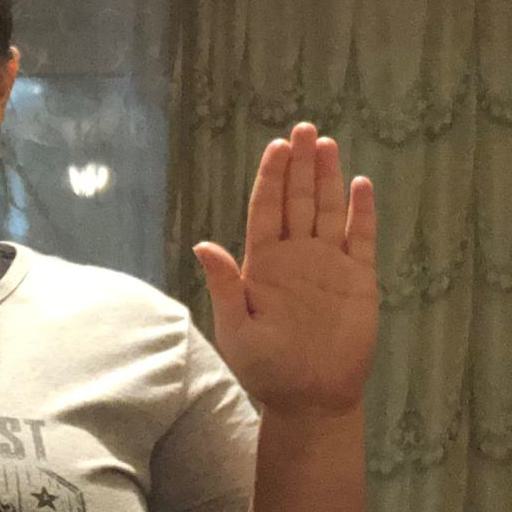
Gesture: stop